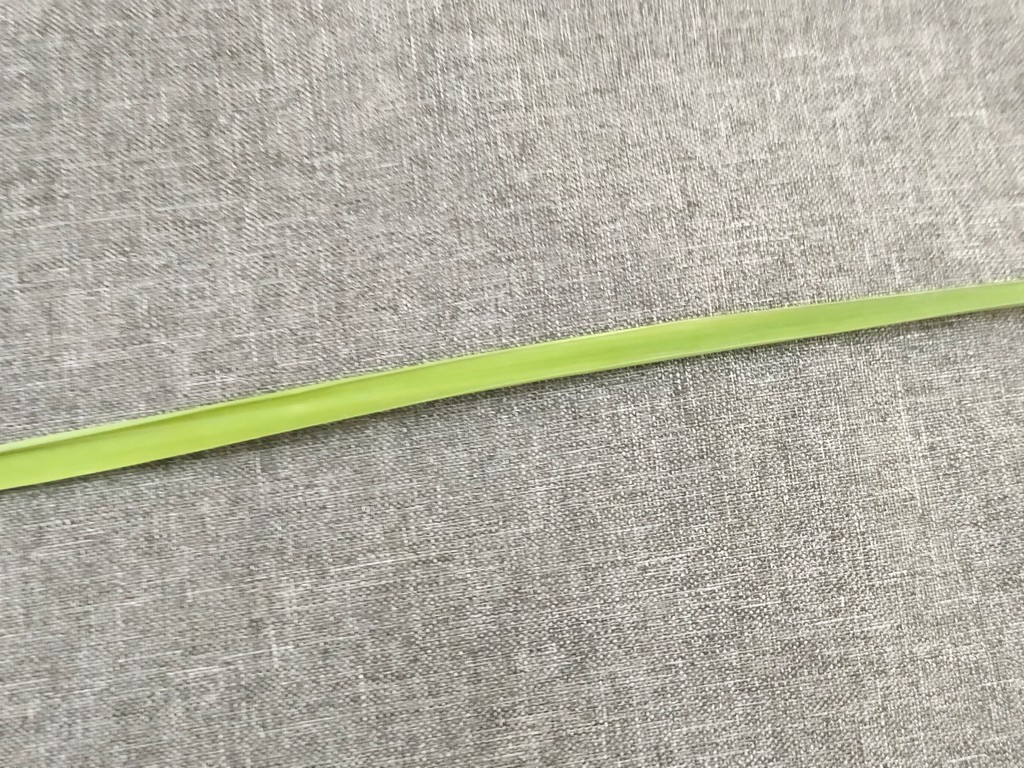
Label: Healthy